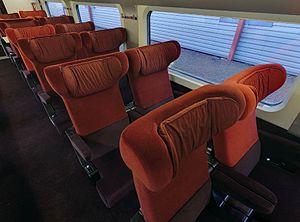
Thalys International est un consortium d'entreprises ferroviaires de transport de passagers entre la France, la Belgique, l'Allemagne et les Pays-Bas autour de l'axe Paris – Bruxelles. Thalys est également une marque commerciale déposée franco-belge.